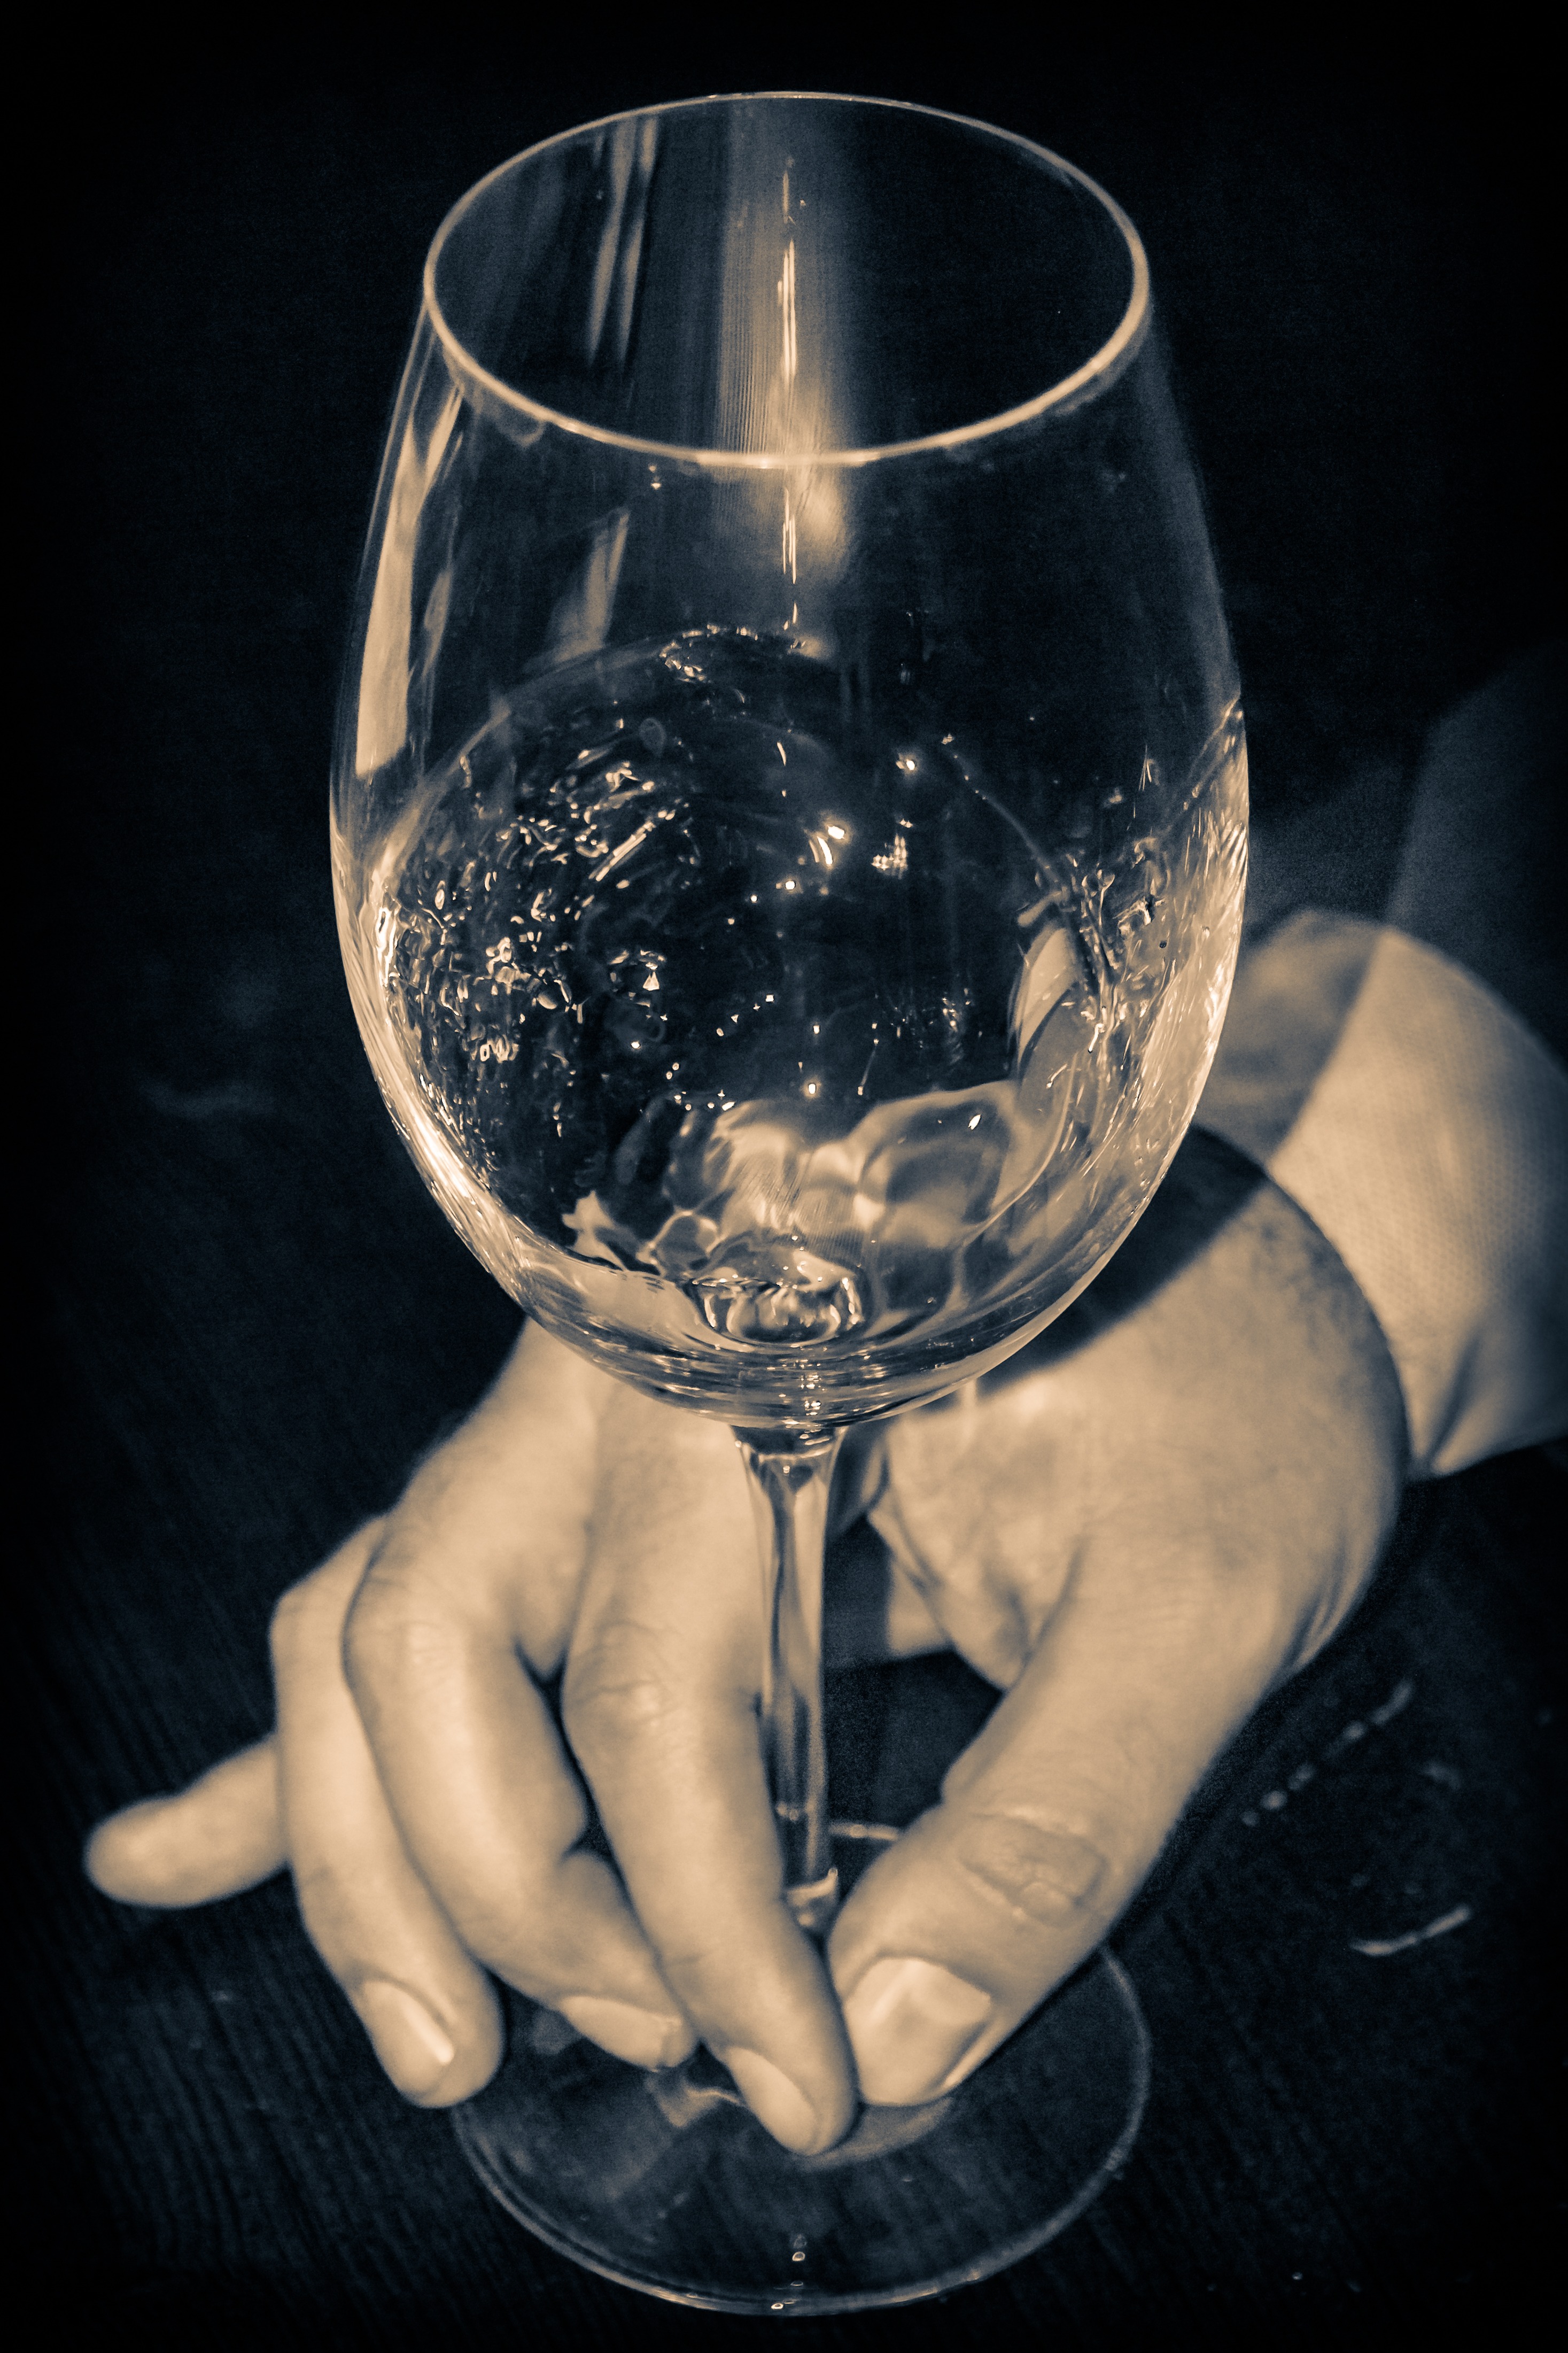
hand, wine, glass, drink, blue, black, material, wine glass, wine glasses, white wine, stemware, drinkware